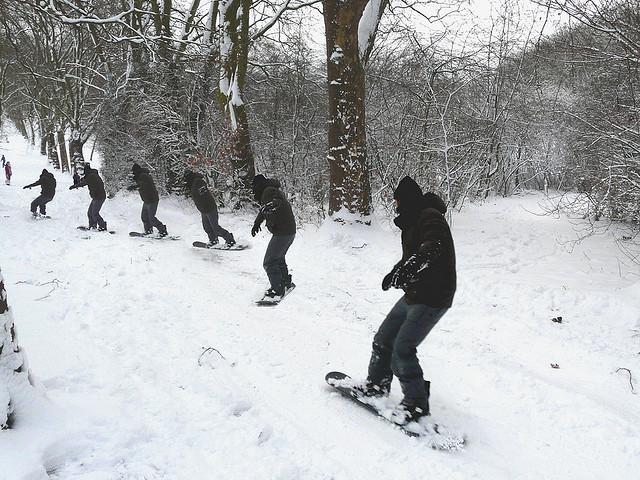
The image shows a series of a snowboarder's descent down the slope.